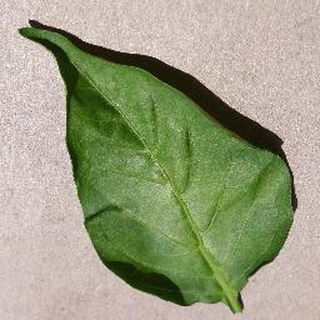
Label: healthy_bell_pepper